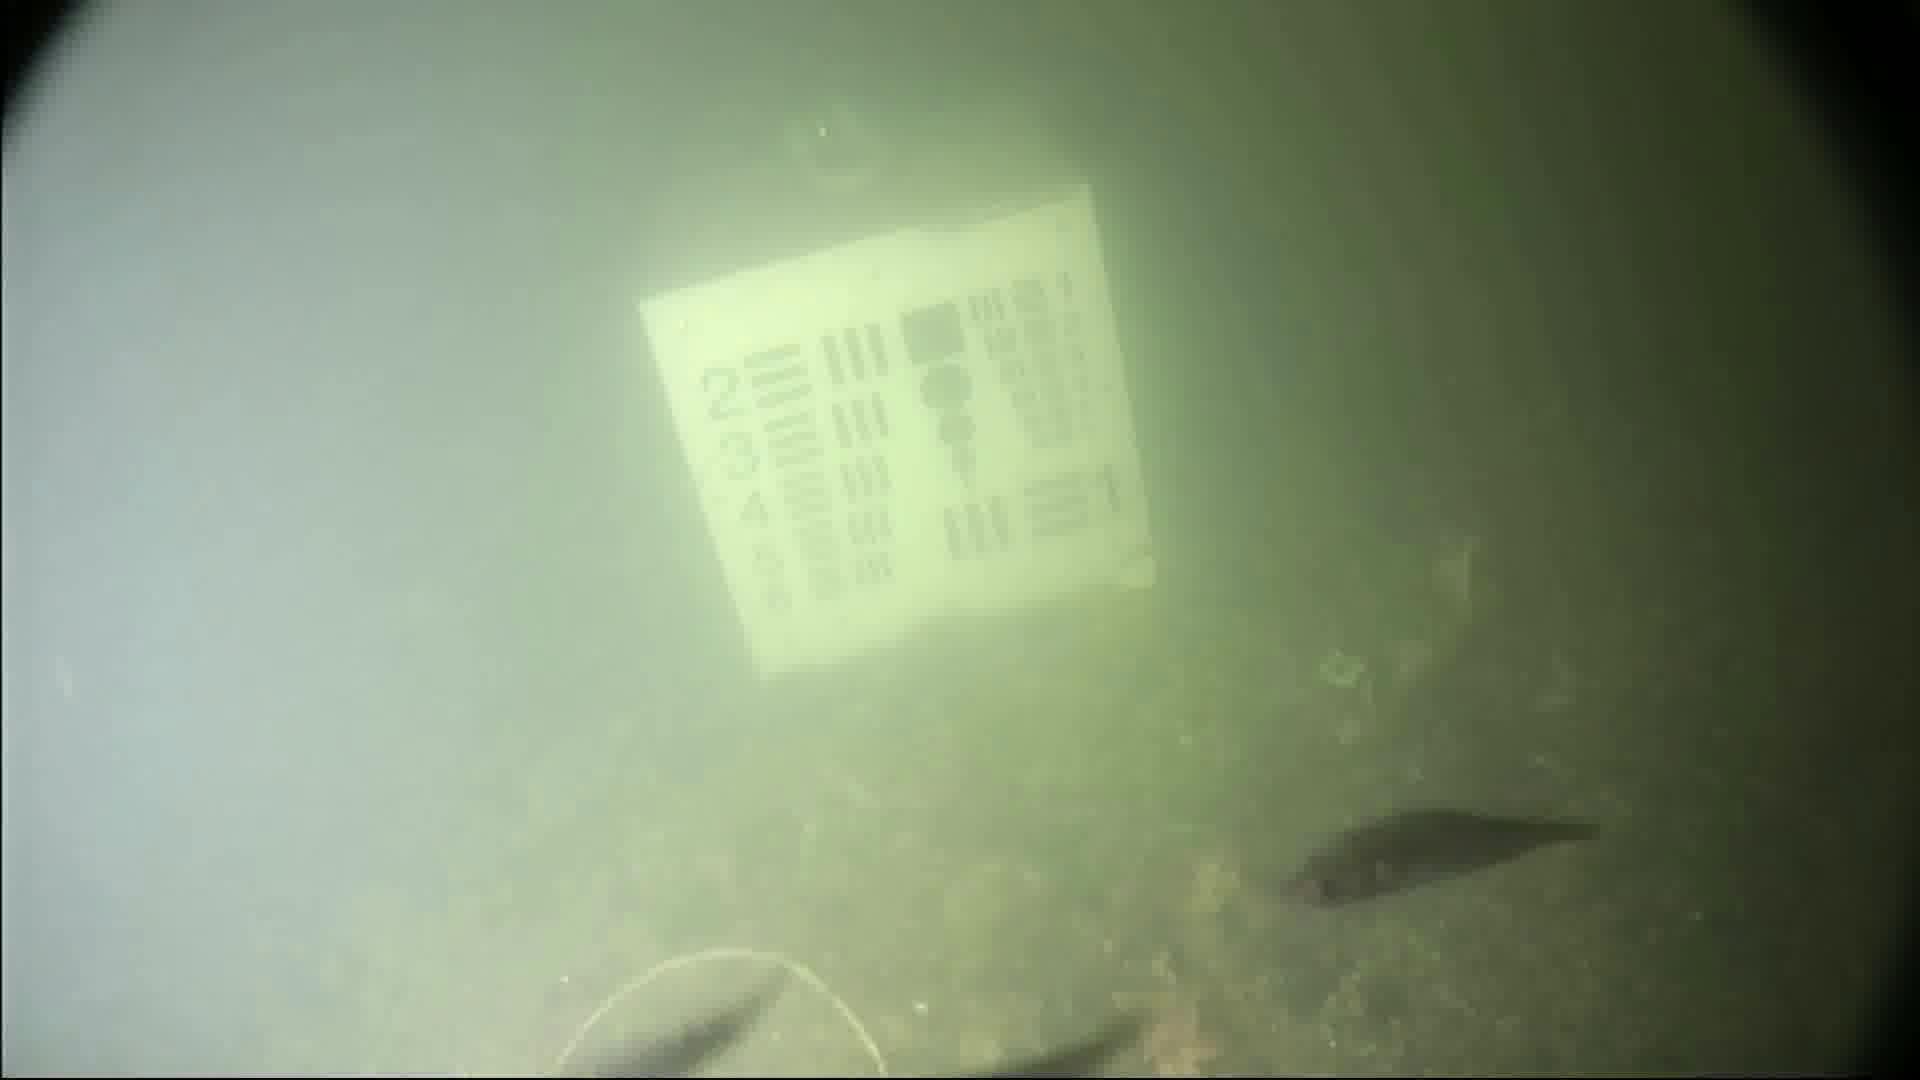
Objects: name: small_fish
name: starfish